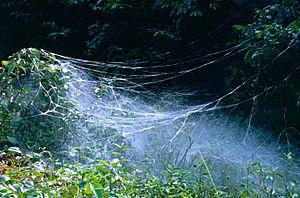
Anelosimus eximius est une espèce d'araignées aranéomorphes de la famille des Theridiidae.
Une toile d'araignée est un des types de pièges en soie d'araignée que fabriquent les araignées pour capturer leurs proies.